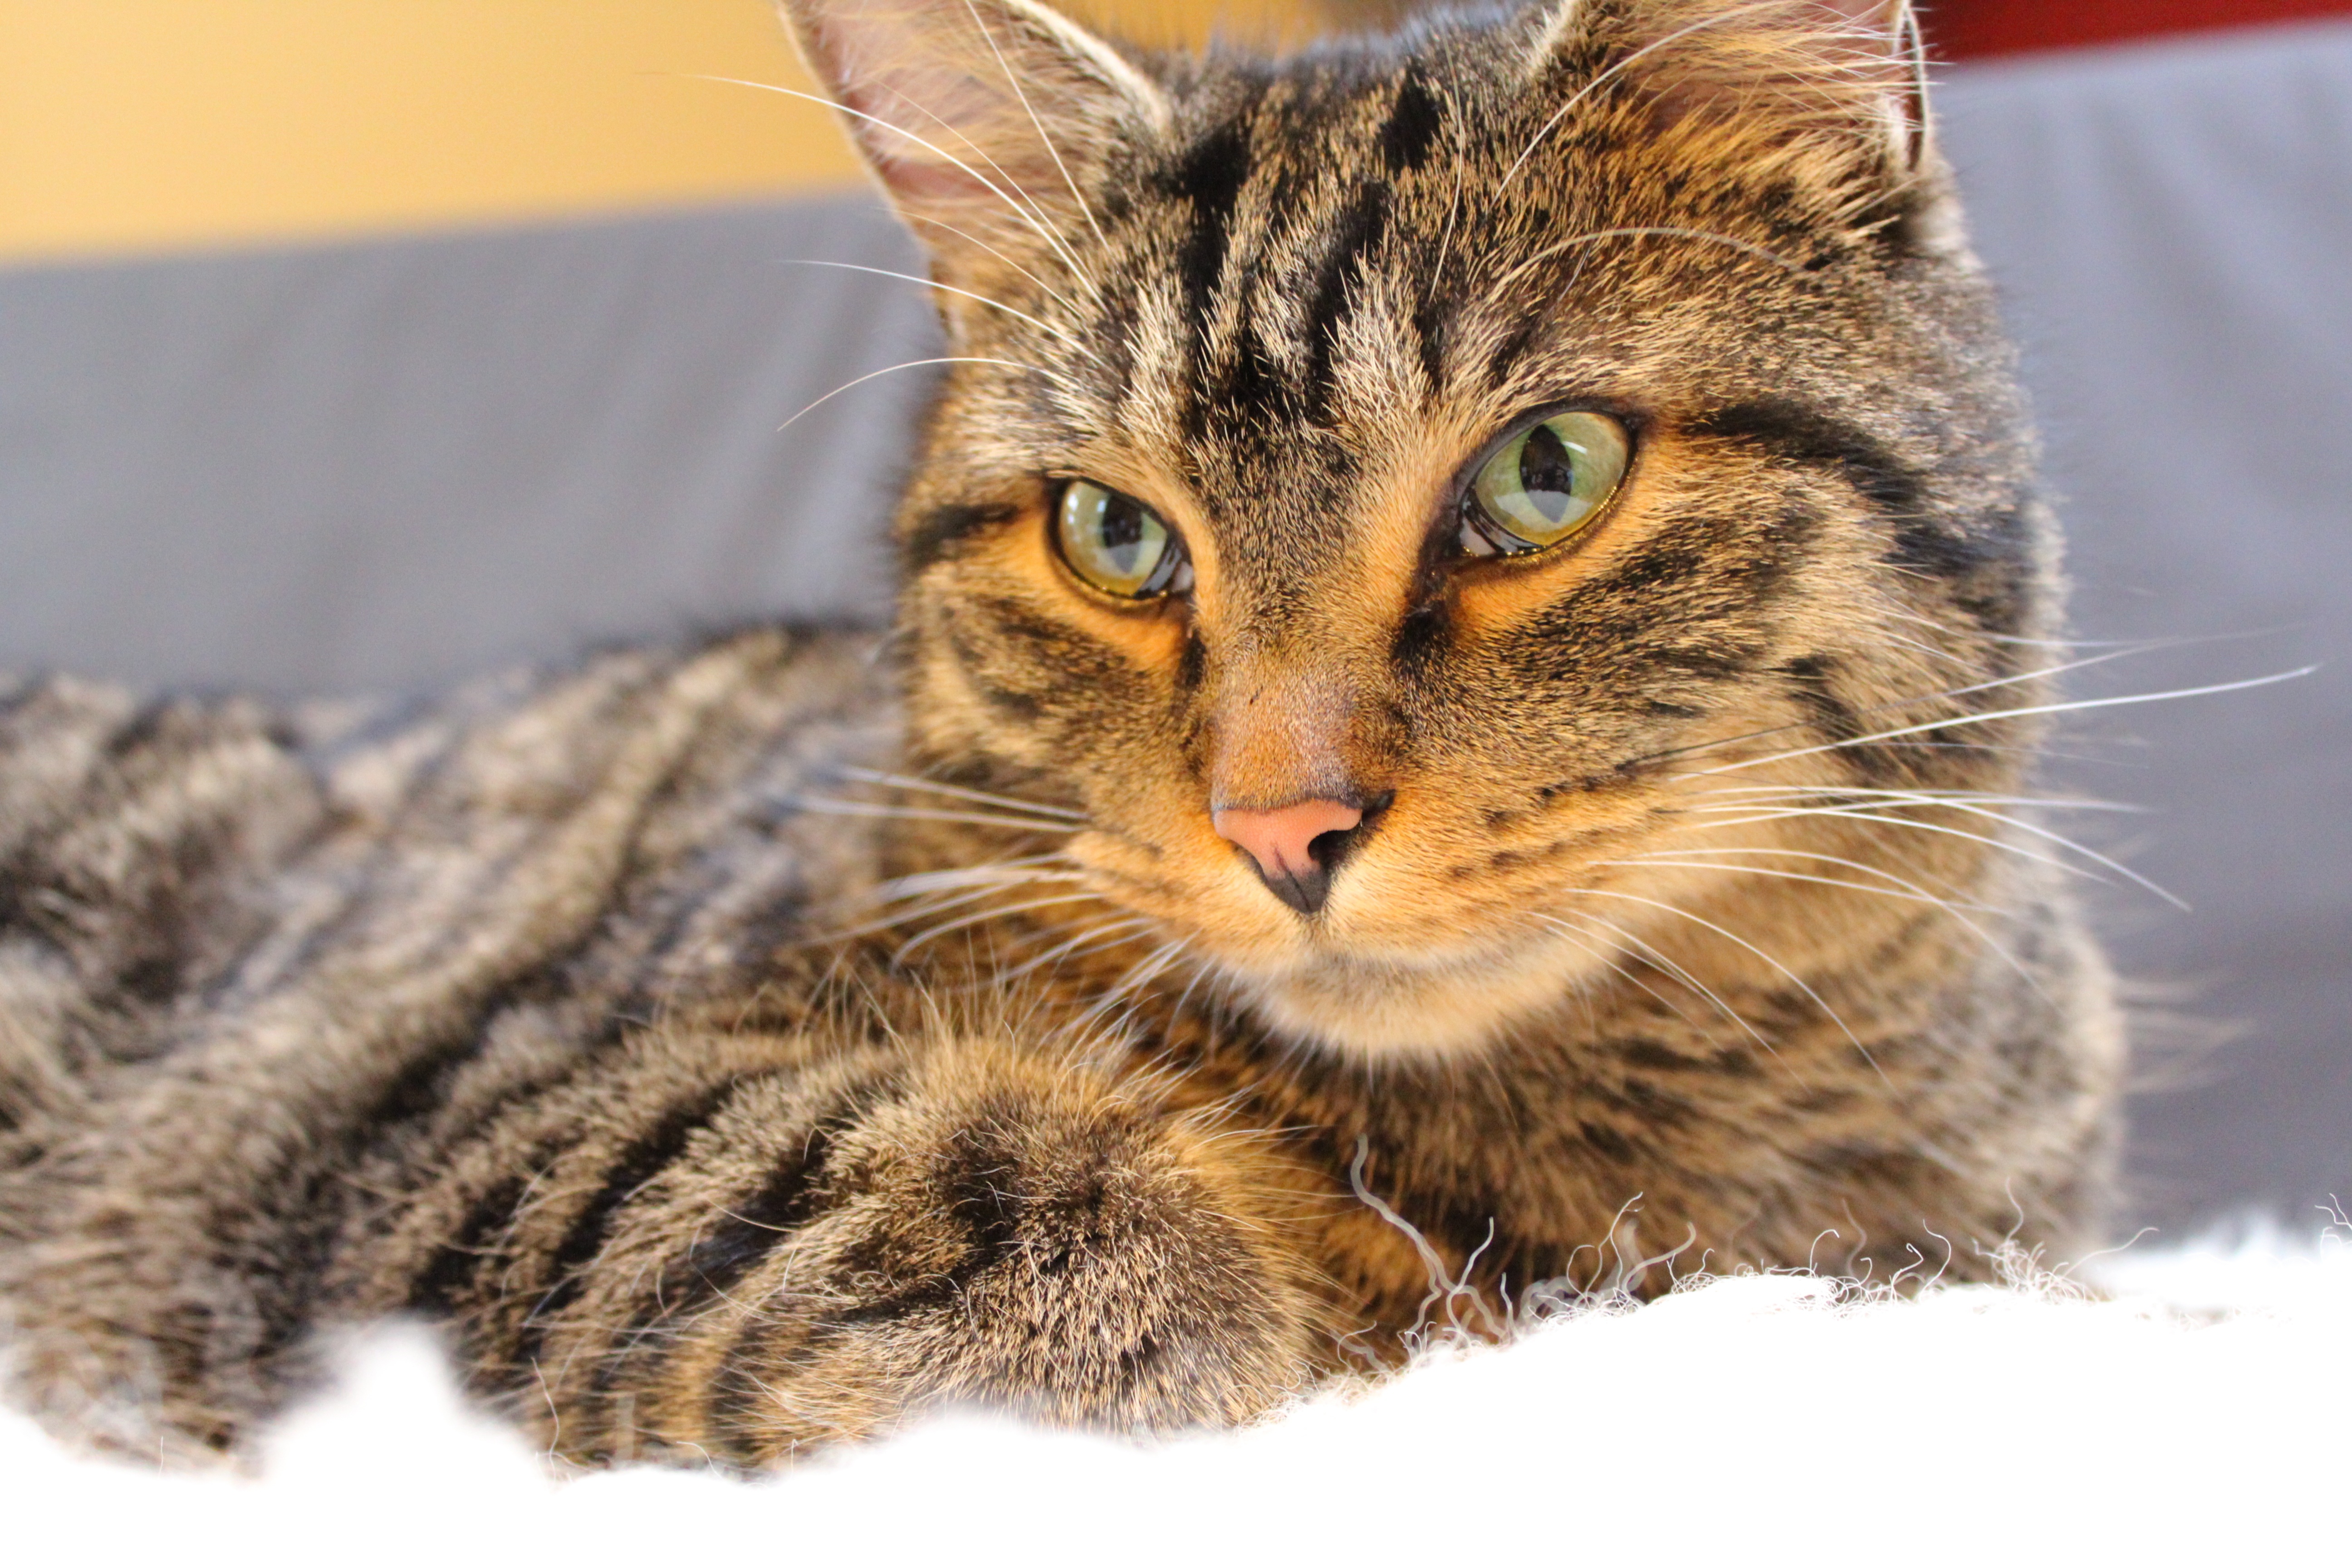
kitten, cat, mammal, fauna, whiskers, adidas, animals, vertebrate, domestic cat, mackerel, cat face, concerns, tabby cat, bengal, european shorthair, wild cat, small to medium sized cats, cat like mammal, domestic short haired cat, pixie bob, rusty spotted cat, toyger